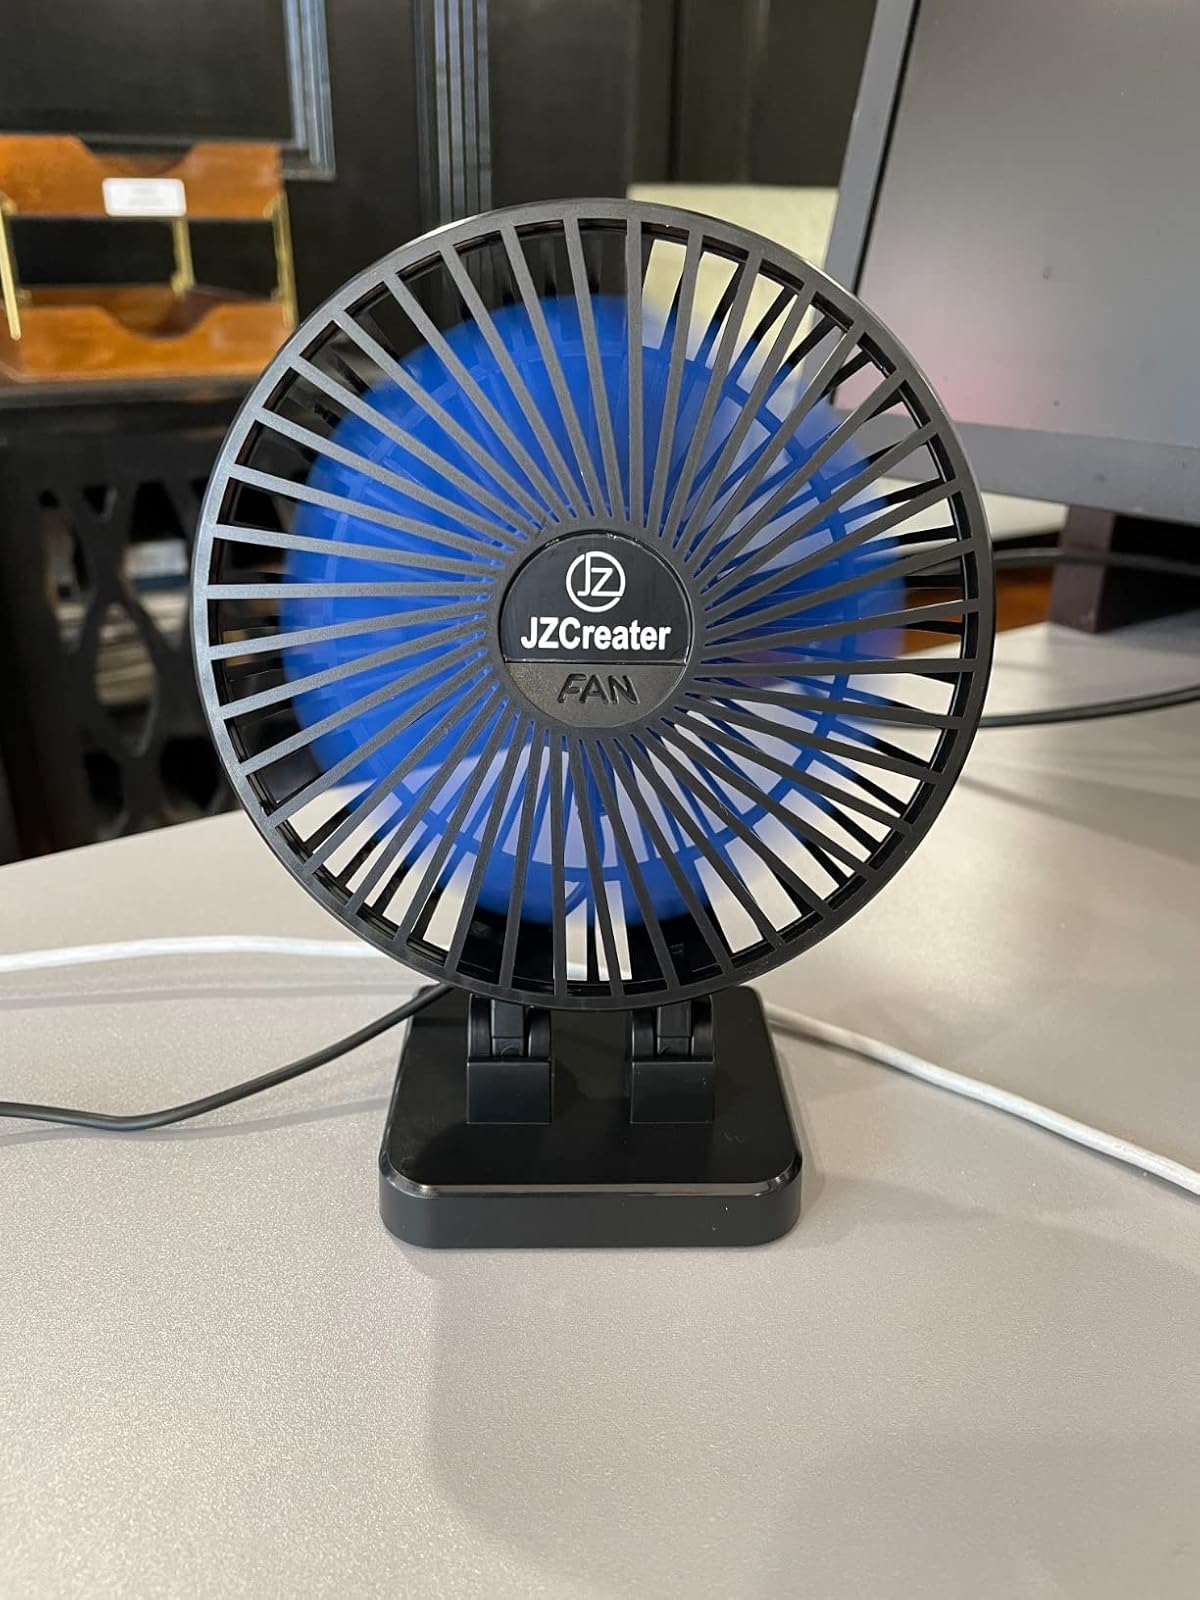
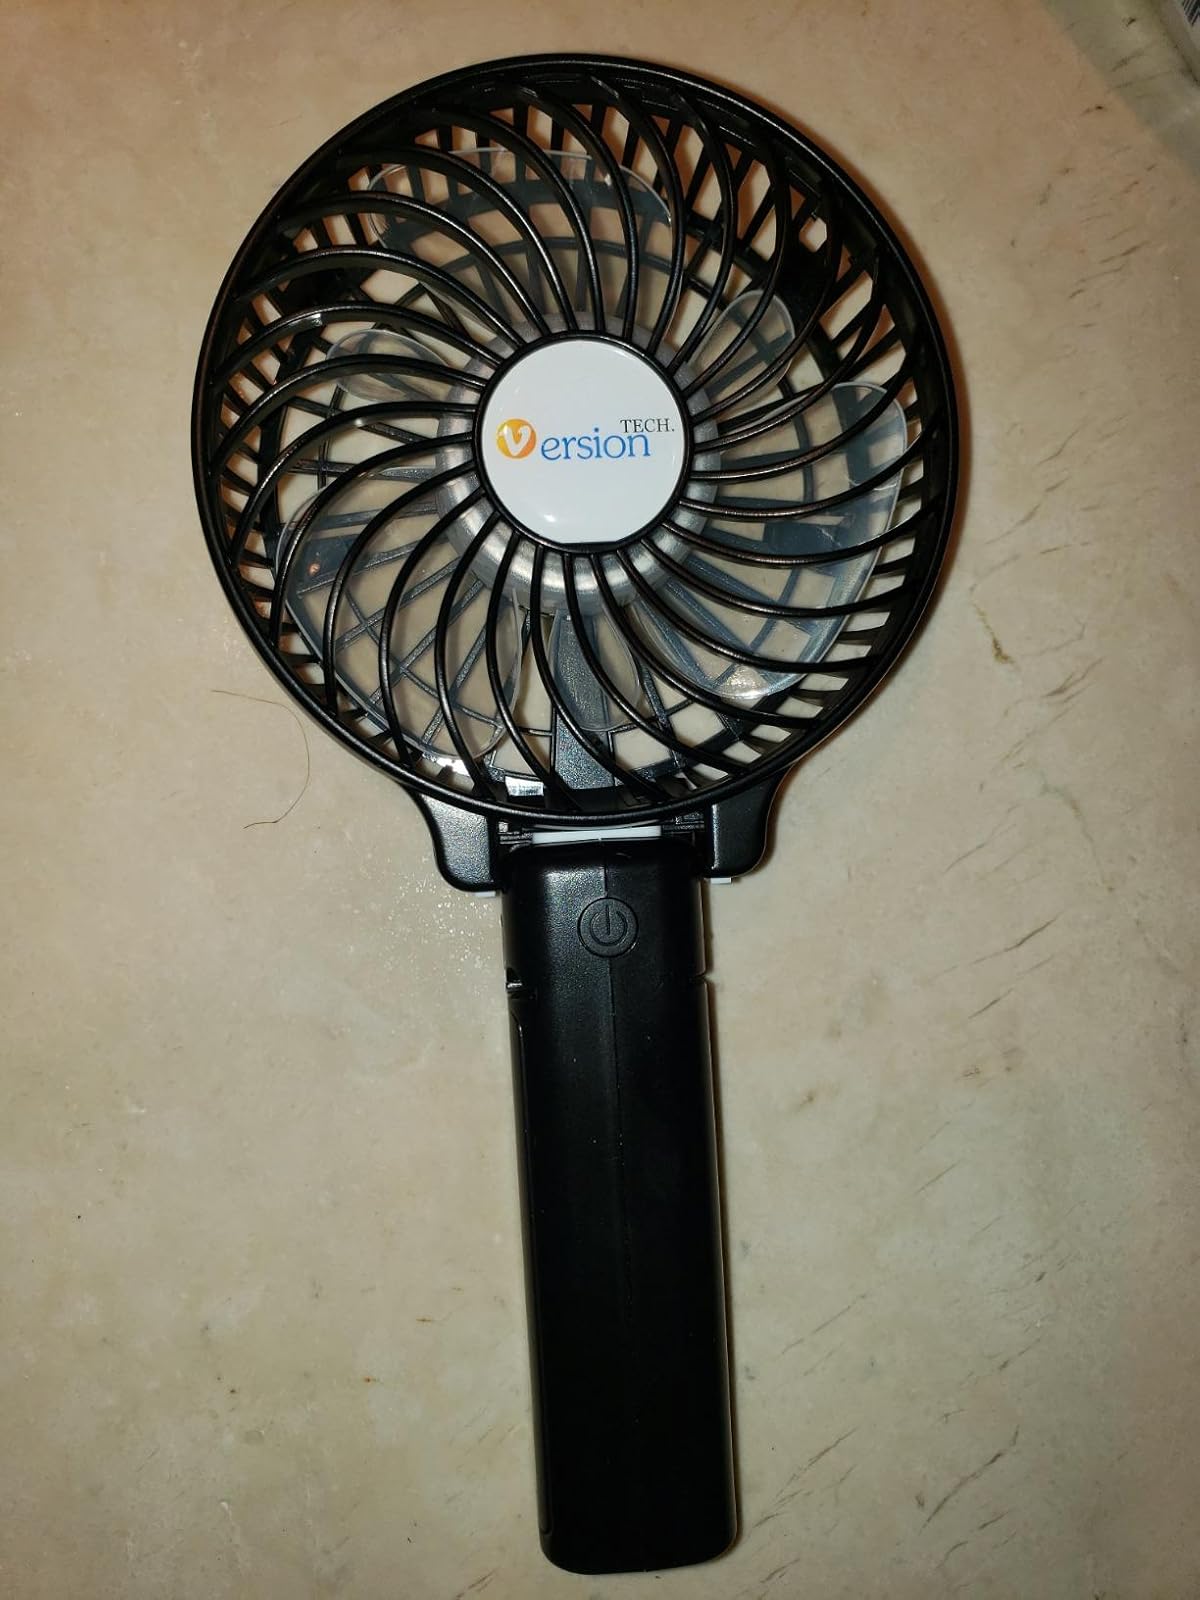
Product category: fan
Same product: no